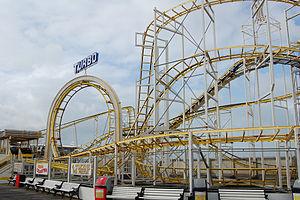
Turbo, roller-coaster Pinfari possédant un looping à Brighton Pier, Royaume Uni
La jetée de Brighton une jetée aménagée en complexe de loisirs situé à Brighton sur la côte sud de l'Angleterre.